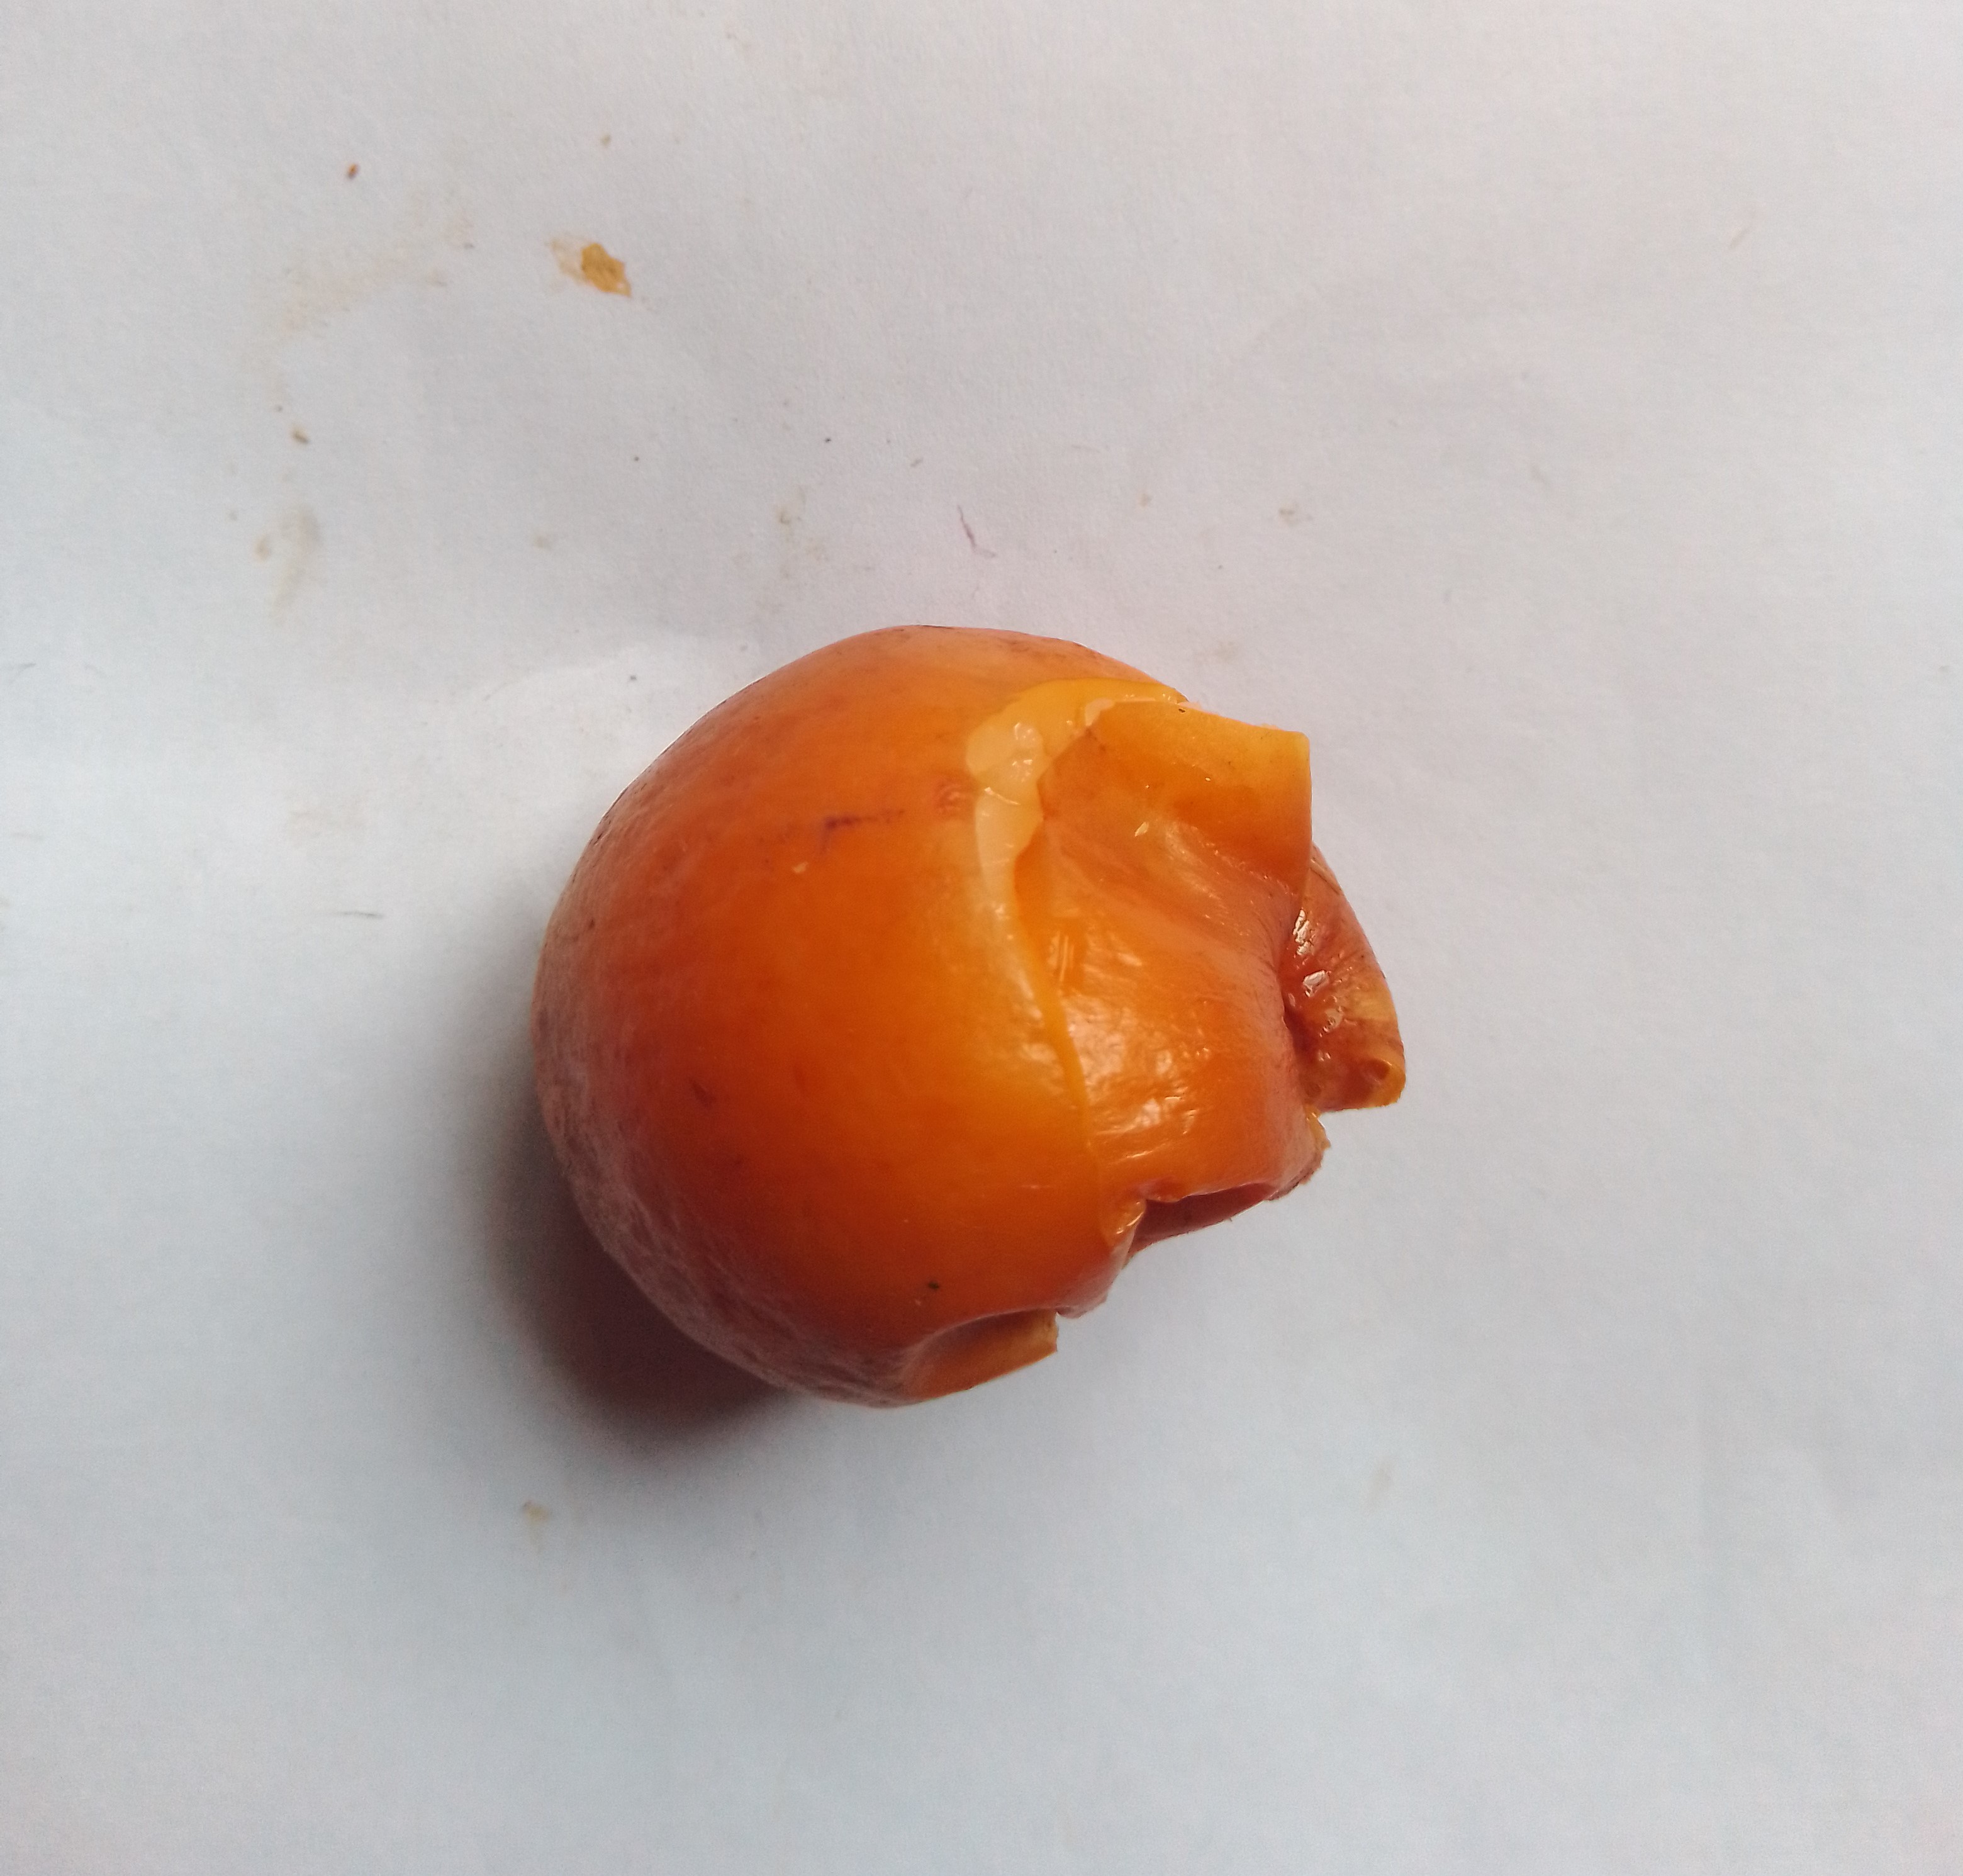
Fruit: jujube
Condition: rotten